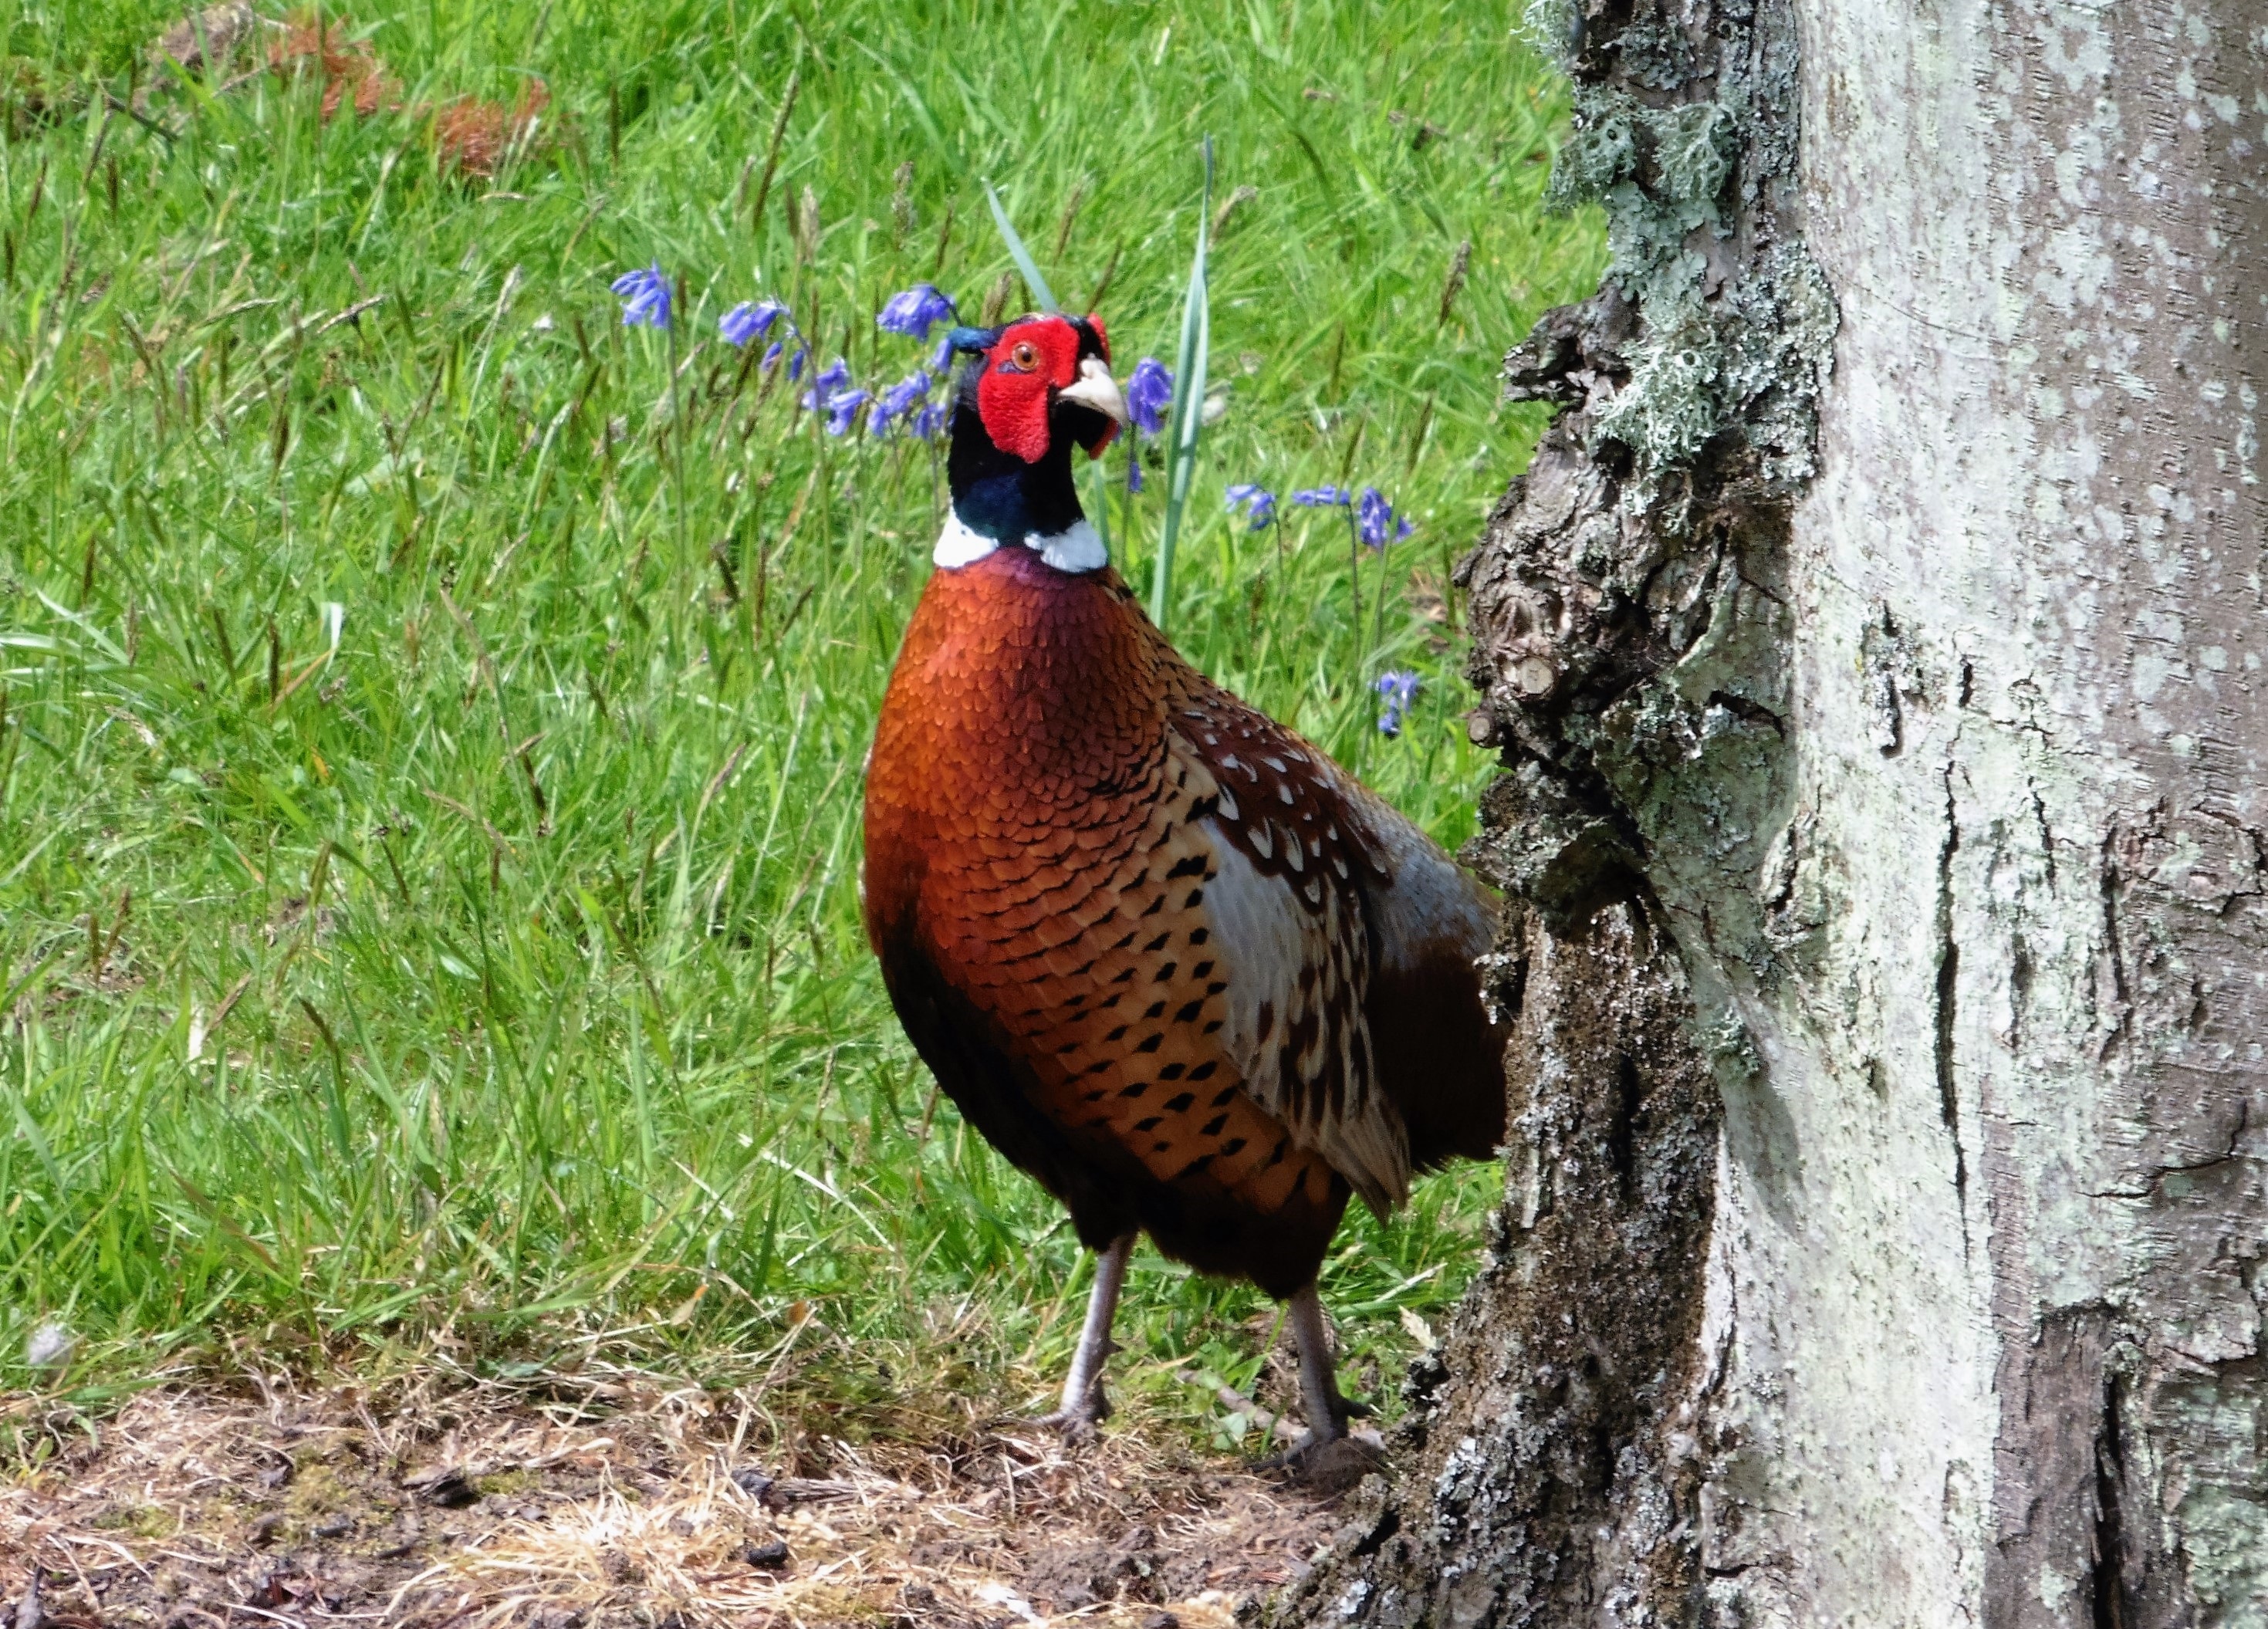
bird, prairie, wildlife, feather, fowl, fauna, plumage, poultry, close up, pheasant, galliformes, vertebrate, phasianidae